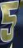
Number: 5